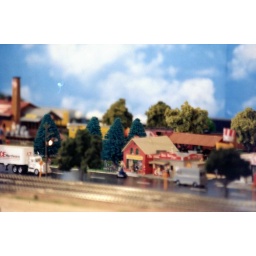
main street grass valley ca. also in my room